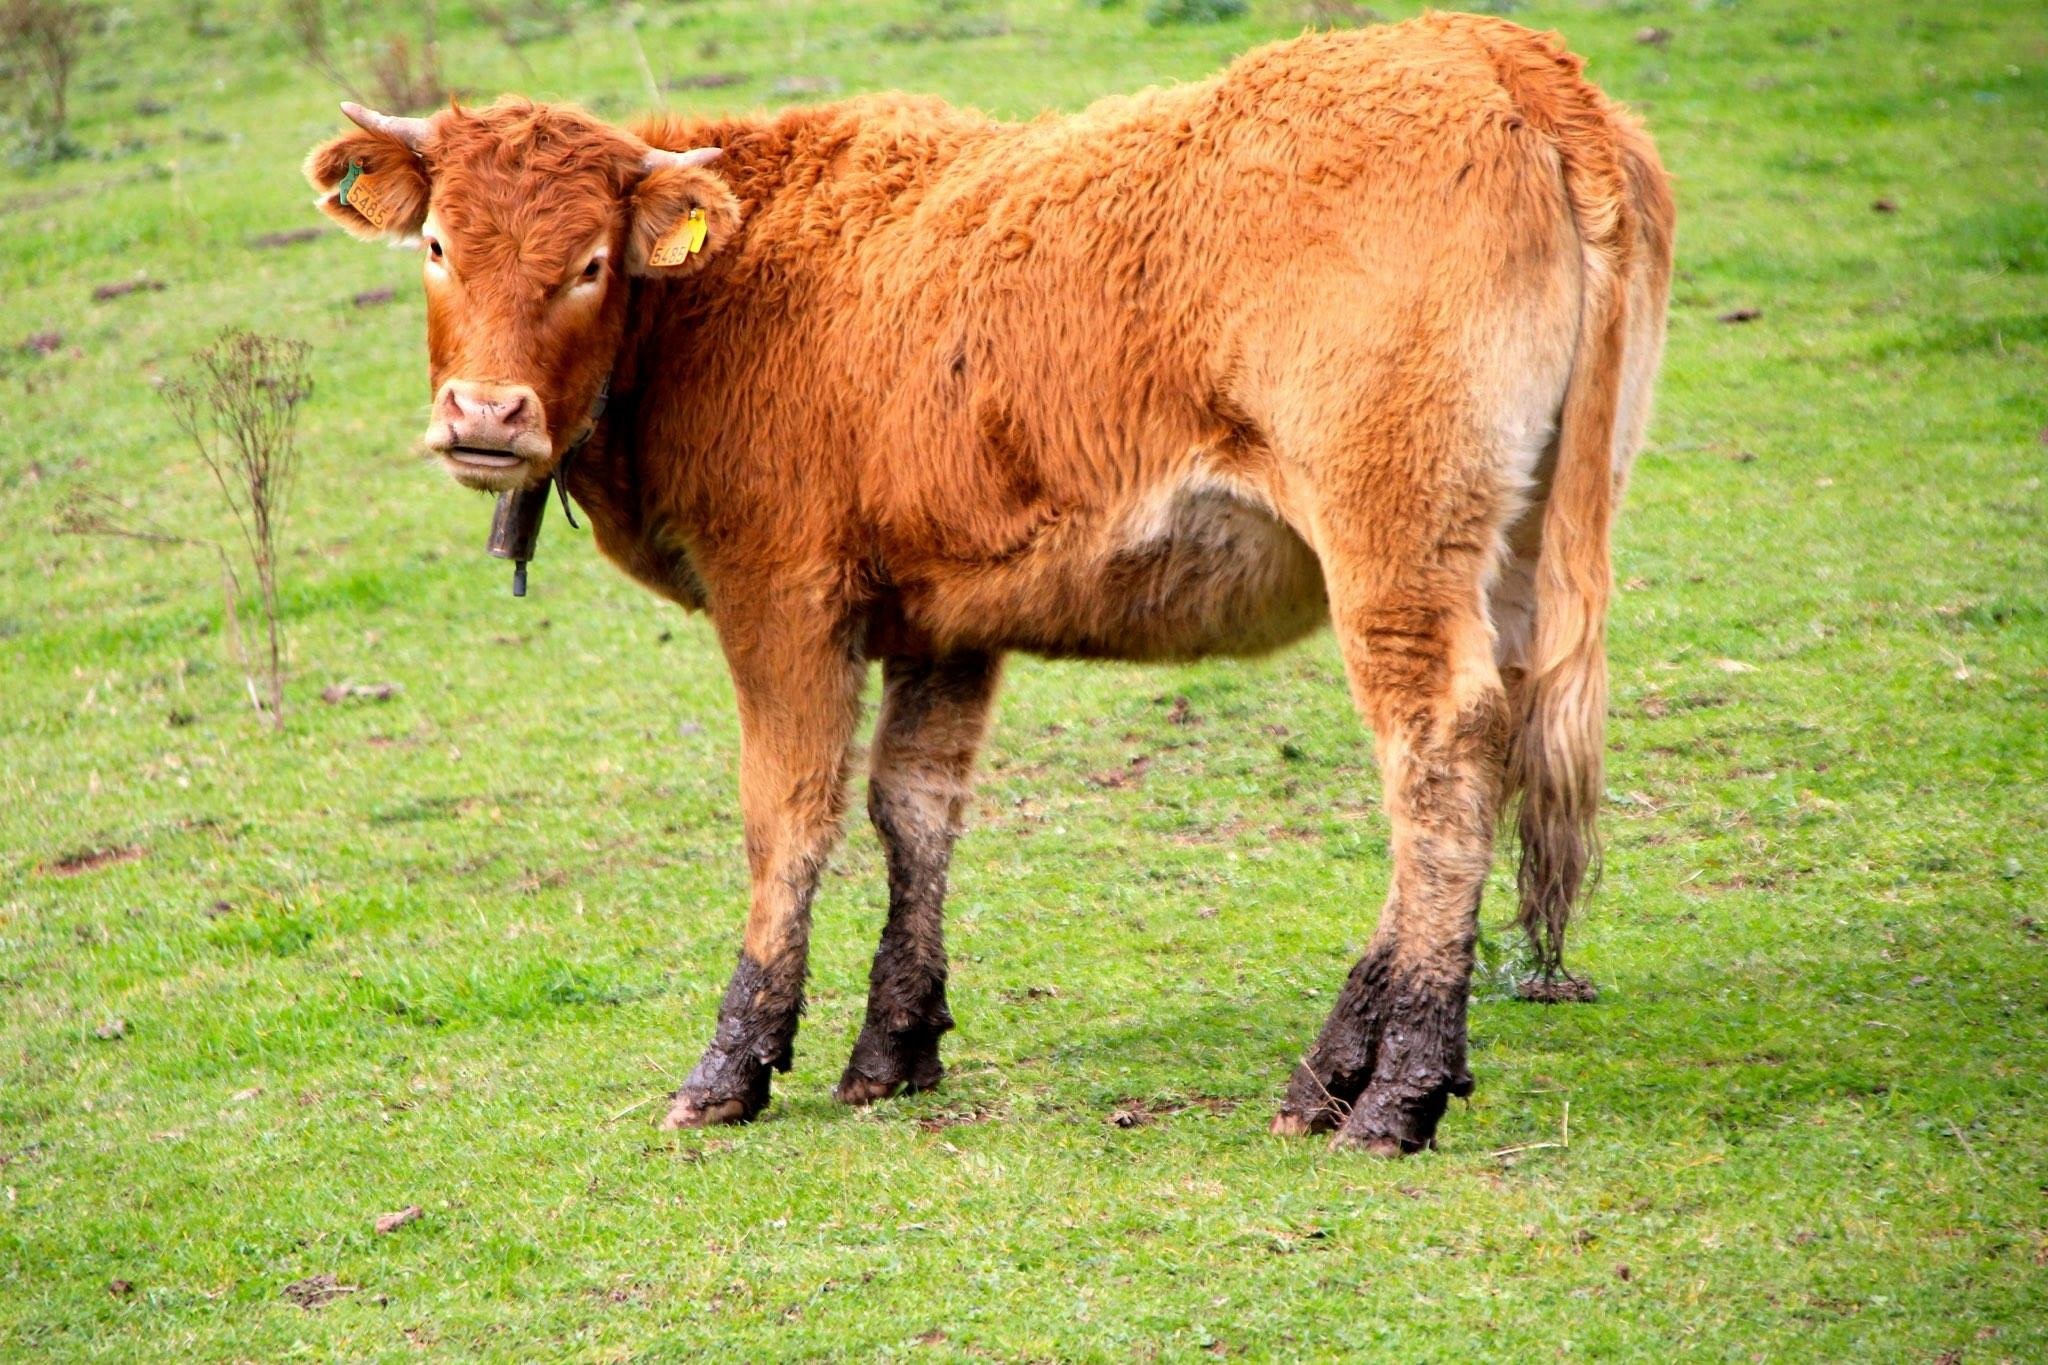
nature, grass, field, farm, meadow, prairie, herd, pasture, grazing, livestock, mammal, fauna, calf, cows, grassland, animals, vertebrate, mare, cantabria, cattle like mammal, mustang horse, cow walking